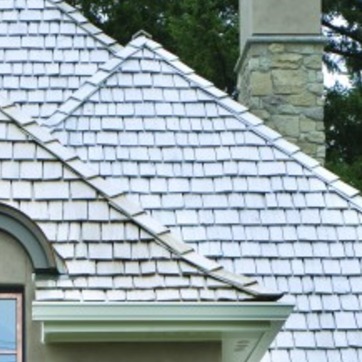
Material: other